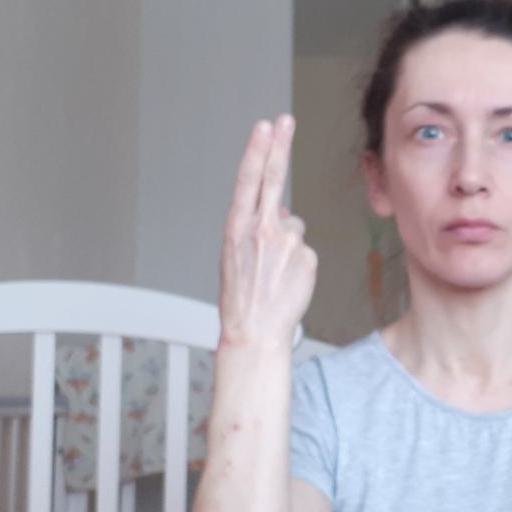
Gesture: two_up_inverted